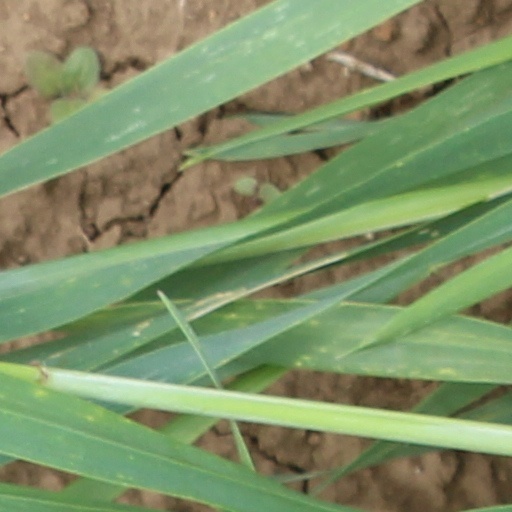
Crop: wheat